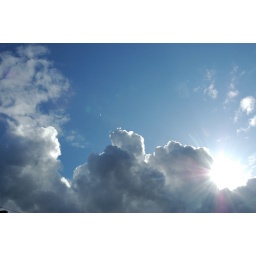
The sun breaks through clouds in a blue sky, Seattle, Washington, USA2058